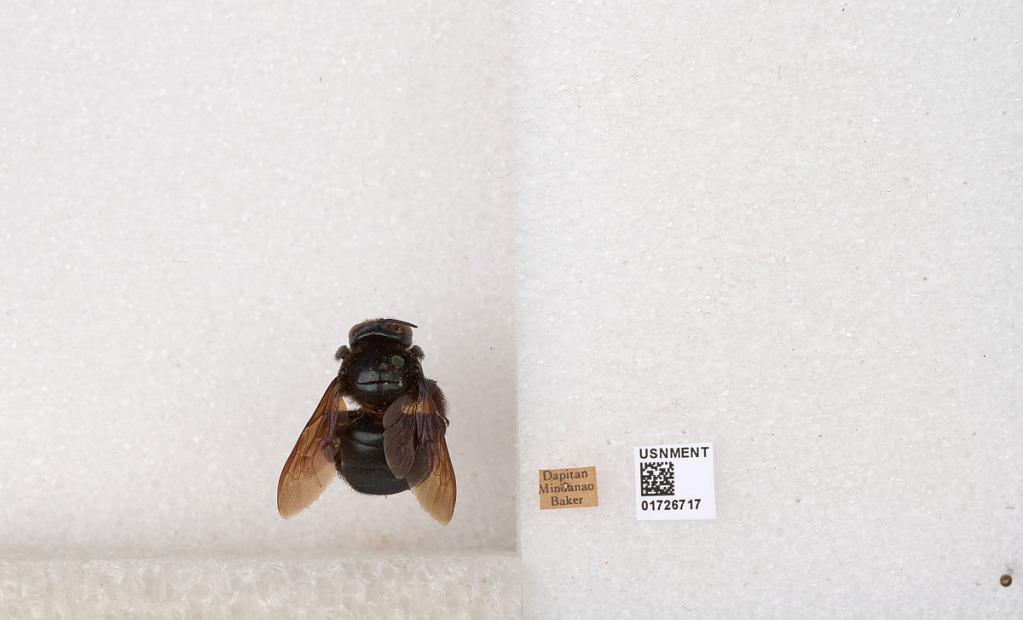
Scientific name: Xylocopa (Zonohirsuta) fuliginata Pérez
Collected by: Baker
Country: Philippines
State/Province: Zamboanga Peninsula
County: Zamboanga del Norte
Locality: Dapitan, Mindanao